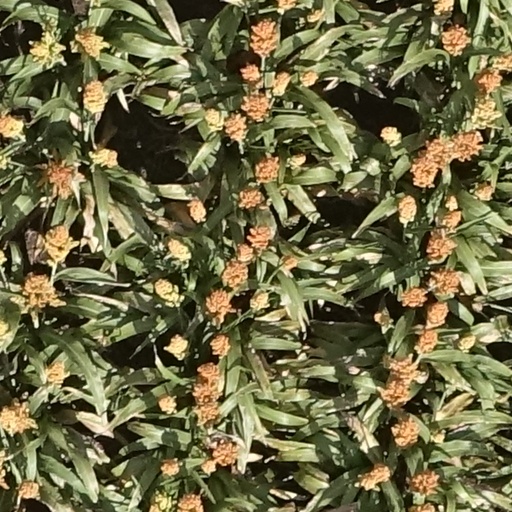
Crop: sorghum